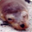
Label: seal